Ise-Kashiwazaki Station

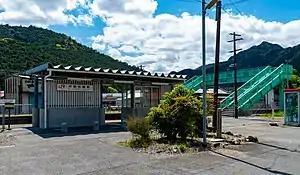
Ise-Kashiwazaki Station

is a passenger railway station in located in the town of Taiki, Watarai District, Mie Prefecture, Japan, operated by Central Japan Railway Company (JR Tōkai).